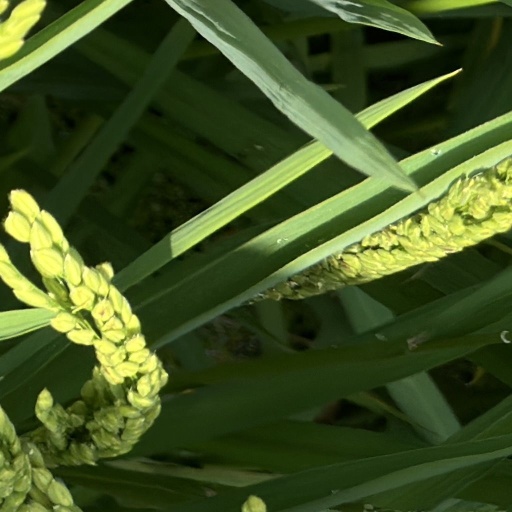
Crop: rice